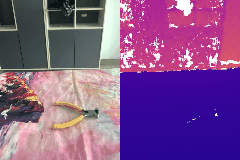
Label: pliers